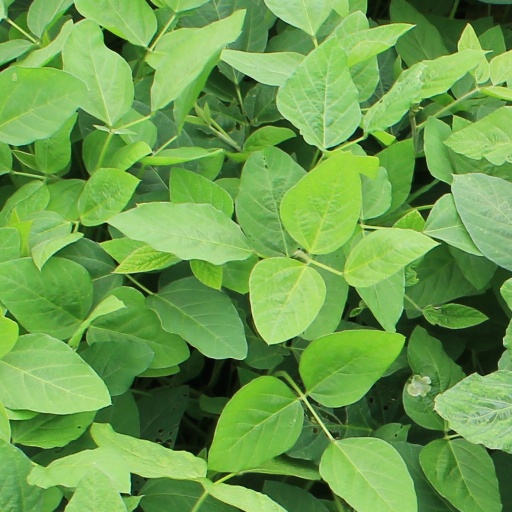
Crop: soybean